Mildred Fahrni

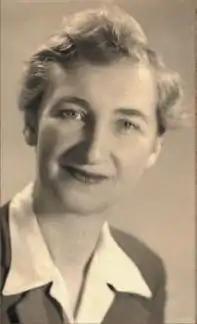

Mildred Fahrni (1900-1992) was a Canadian pacifist and socialist, who became friends with Gandhi and Martin Luther King Jr. She was a leader of the Women's International League for Peace and Freedom (WILPF) and the Fellowship of Reconciliation. Fahrni actively opposed World War II and the xenophobia that led to Japanese Canadian internment and the internment of Dukhobor children. She was an ardent feminist and social activist.